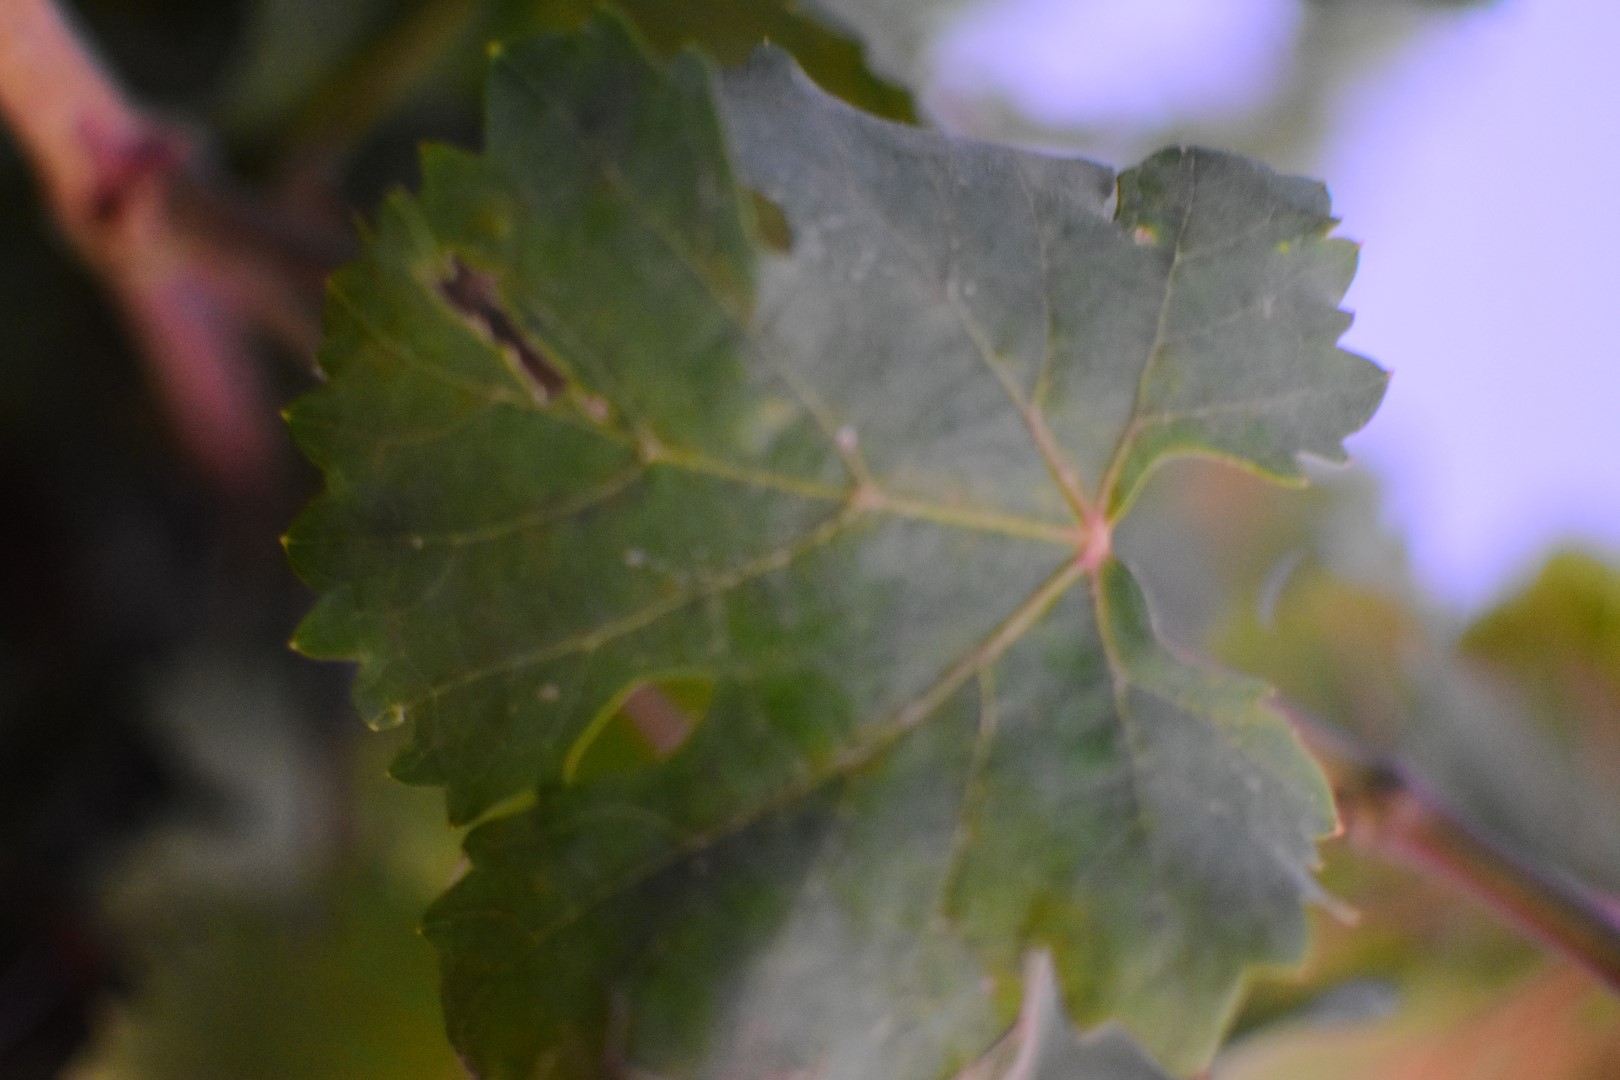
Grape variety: Aswud Balad